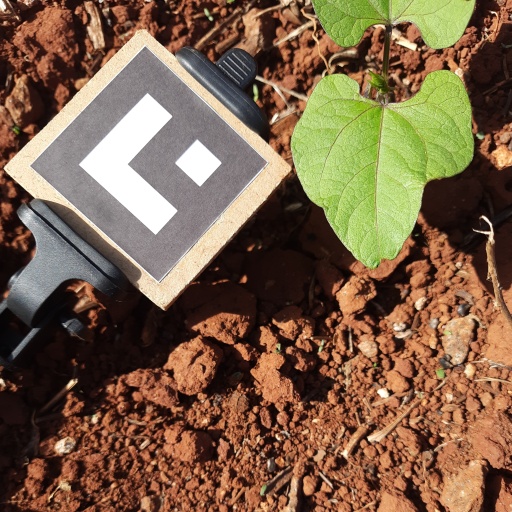
Observations: wavy surface, no eating holes, under sunlight